Firearms regulation in Canada

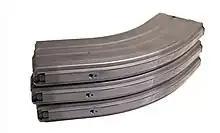
Common 7.62×39mm AR-15 30 round magazines that have been pinned to 5 rounds

Magazines designed to contain centre-fire cartridges and designed or manufactured for use in a semiautomatic handgun are limited to 10 cartridges. Magazines designed to contain centre-fire cartridges and designed or manufactured for use in a semiautomatic rifle are limited to 5 cartridges. The capacity is measured by the kind of cartridge the magazine was designed to contain. In some cases the magazine is capable of containing more than 10 rounds of a different calibre; however, that is not relevant in the determination of the maximum permitted capacity.